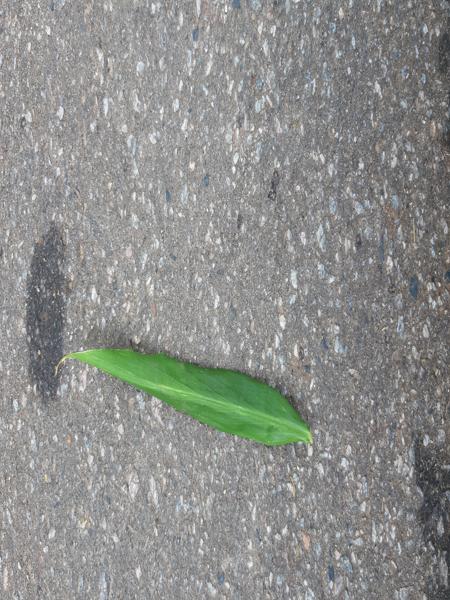
Plant: Ginger